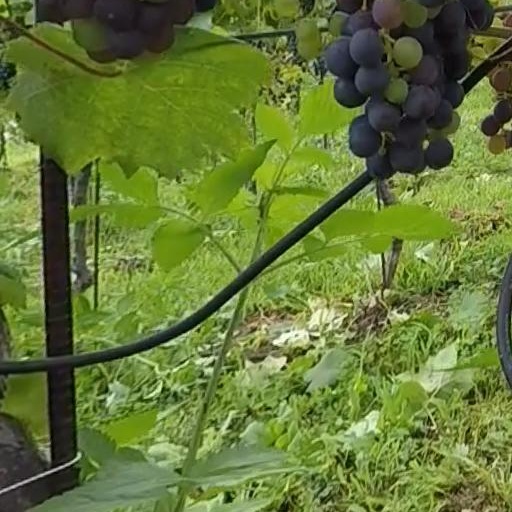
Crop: grape